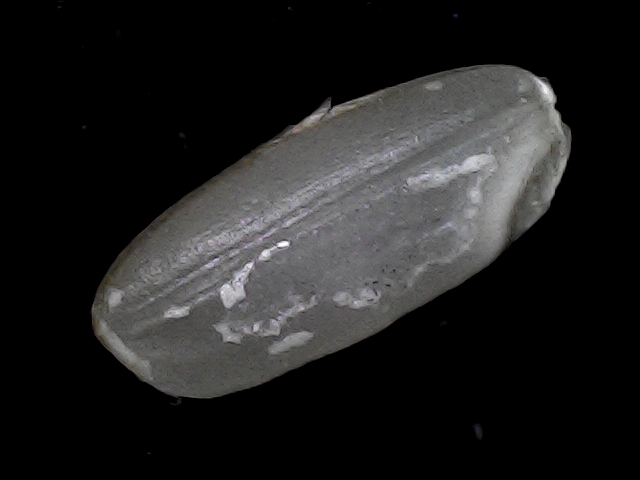
Rice variety: BD52